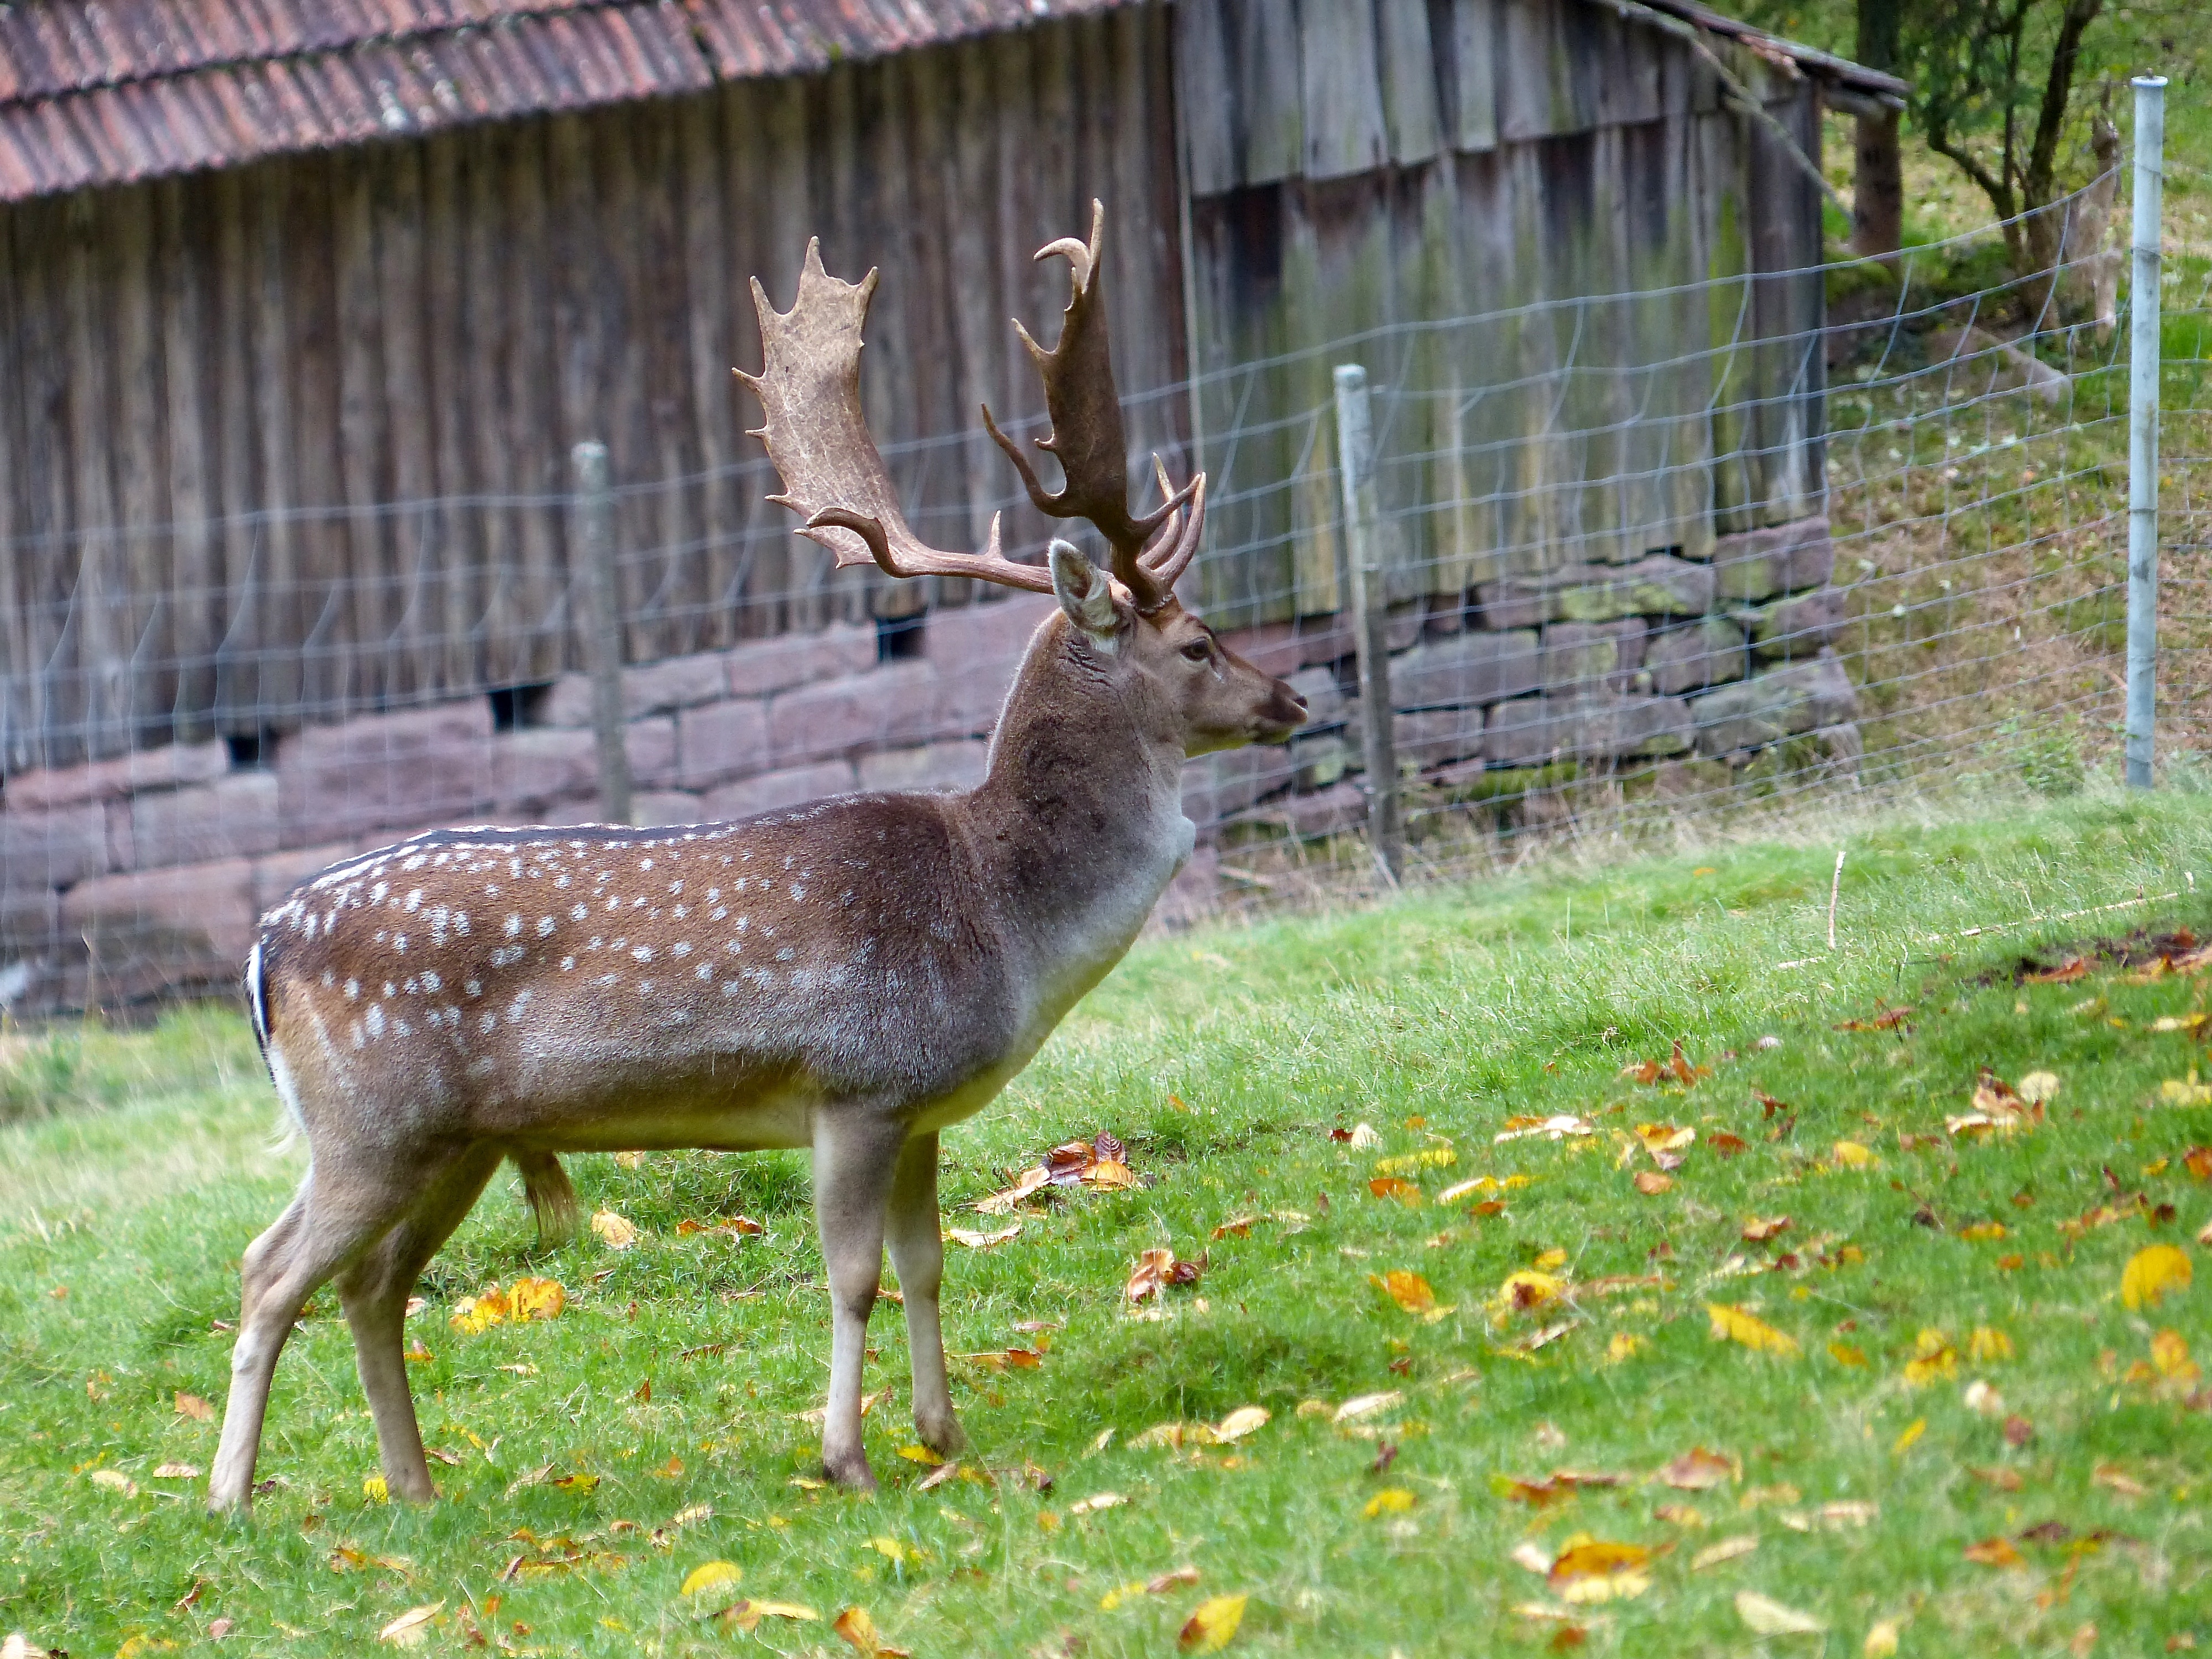
landscape, forest, hiking, meadow, fall, travel, wildlife, foliage, deer, europe, zoo, autumn, mammal, black, fauna, trees, leaves, sunny, vertebrate, germany, schwarzwald, antlers, baiersbronn, mitteltal, white tailed deer